Vicky Guzman

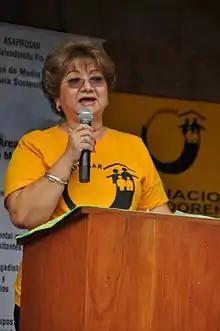
Guzman Speaking at Ceremony at Magadalena National Forest, 2010

Dr. Vicky Guzmán (born October 22, 1944) is a Salvadoran doctor and humanitarian from Santa Ana, El Salvador.